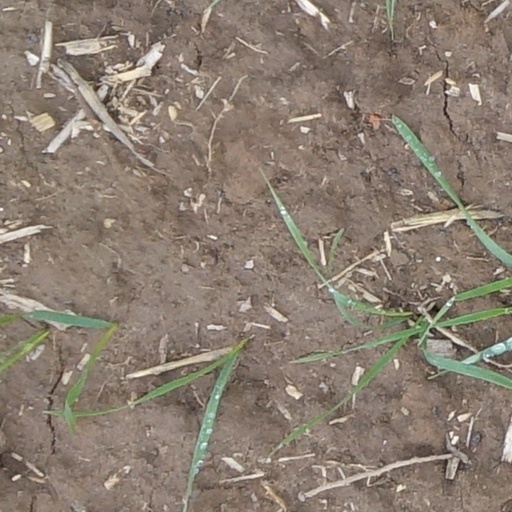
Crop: wheat